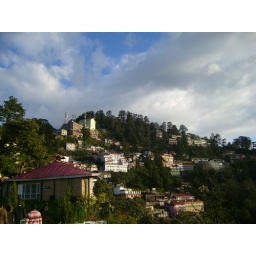
The rising mountains and the clouds make for a breathtaking background in the setting sun.